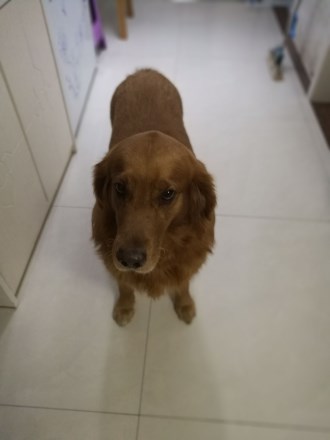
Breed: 5355-n000126-golden_retriever